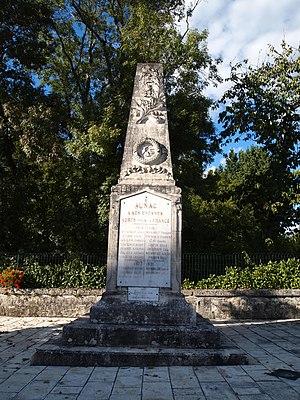
monument aux morts d'Aunac en Charente (France)
Aunac est une ancienne commune du Sud-Ouest de la France, située dans le département de la Charente. Depuis le 1ᵉʳ janvier 2017, elle est intégrée à la commune nouvelle d'Aunac-sur-Charente.